Tim Pigott-Smith

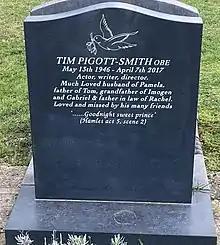
Grave of Tim Pigott-Smith in Highgate Cemetery (east side)

During the making of "The Jewel in the Crown", Pigott-Smith wrote a diary on his impressions of India. This was published together with an anthology of poetry and prose under the title "Out of India".